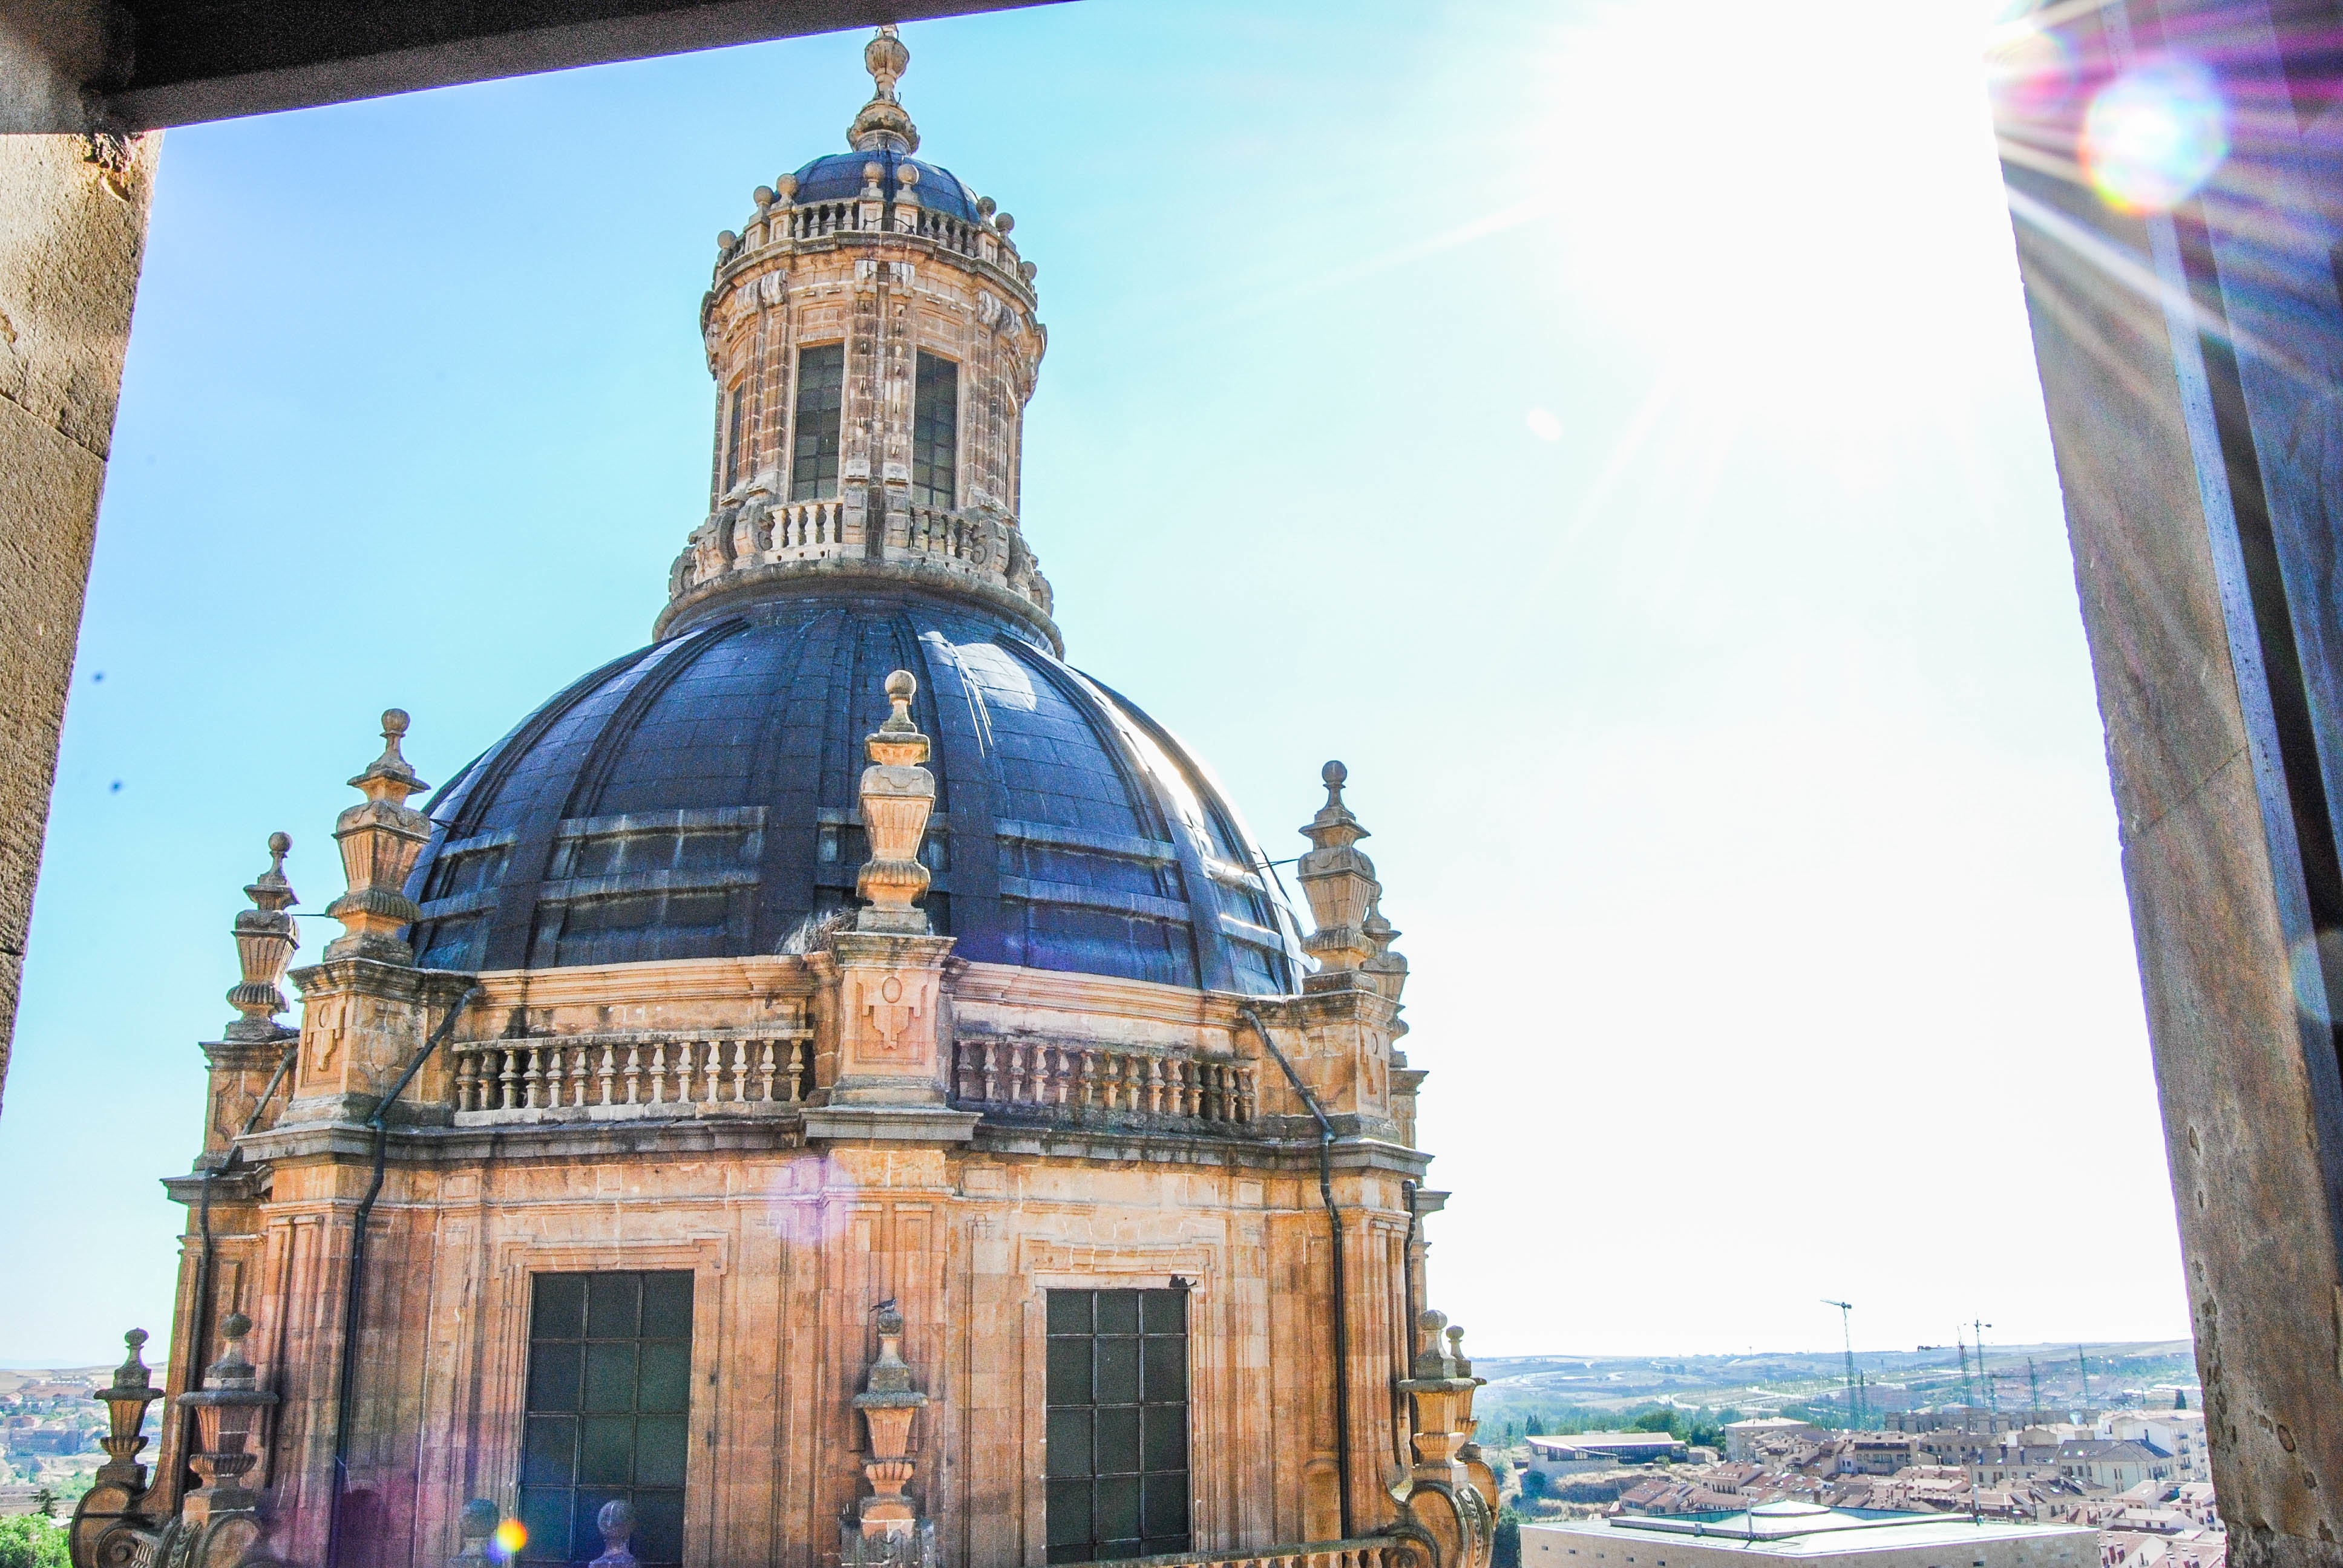
building, tower, landmark, church, cathedral, tourism, place of worship, basilica, dome, tours